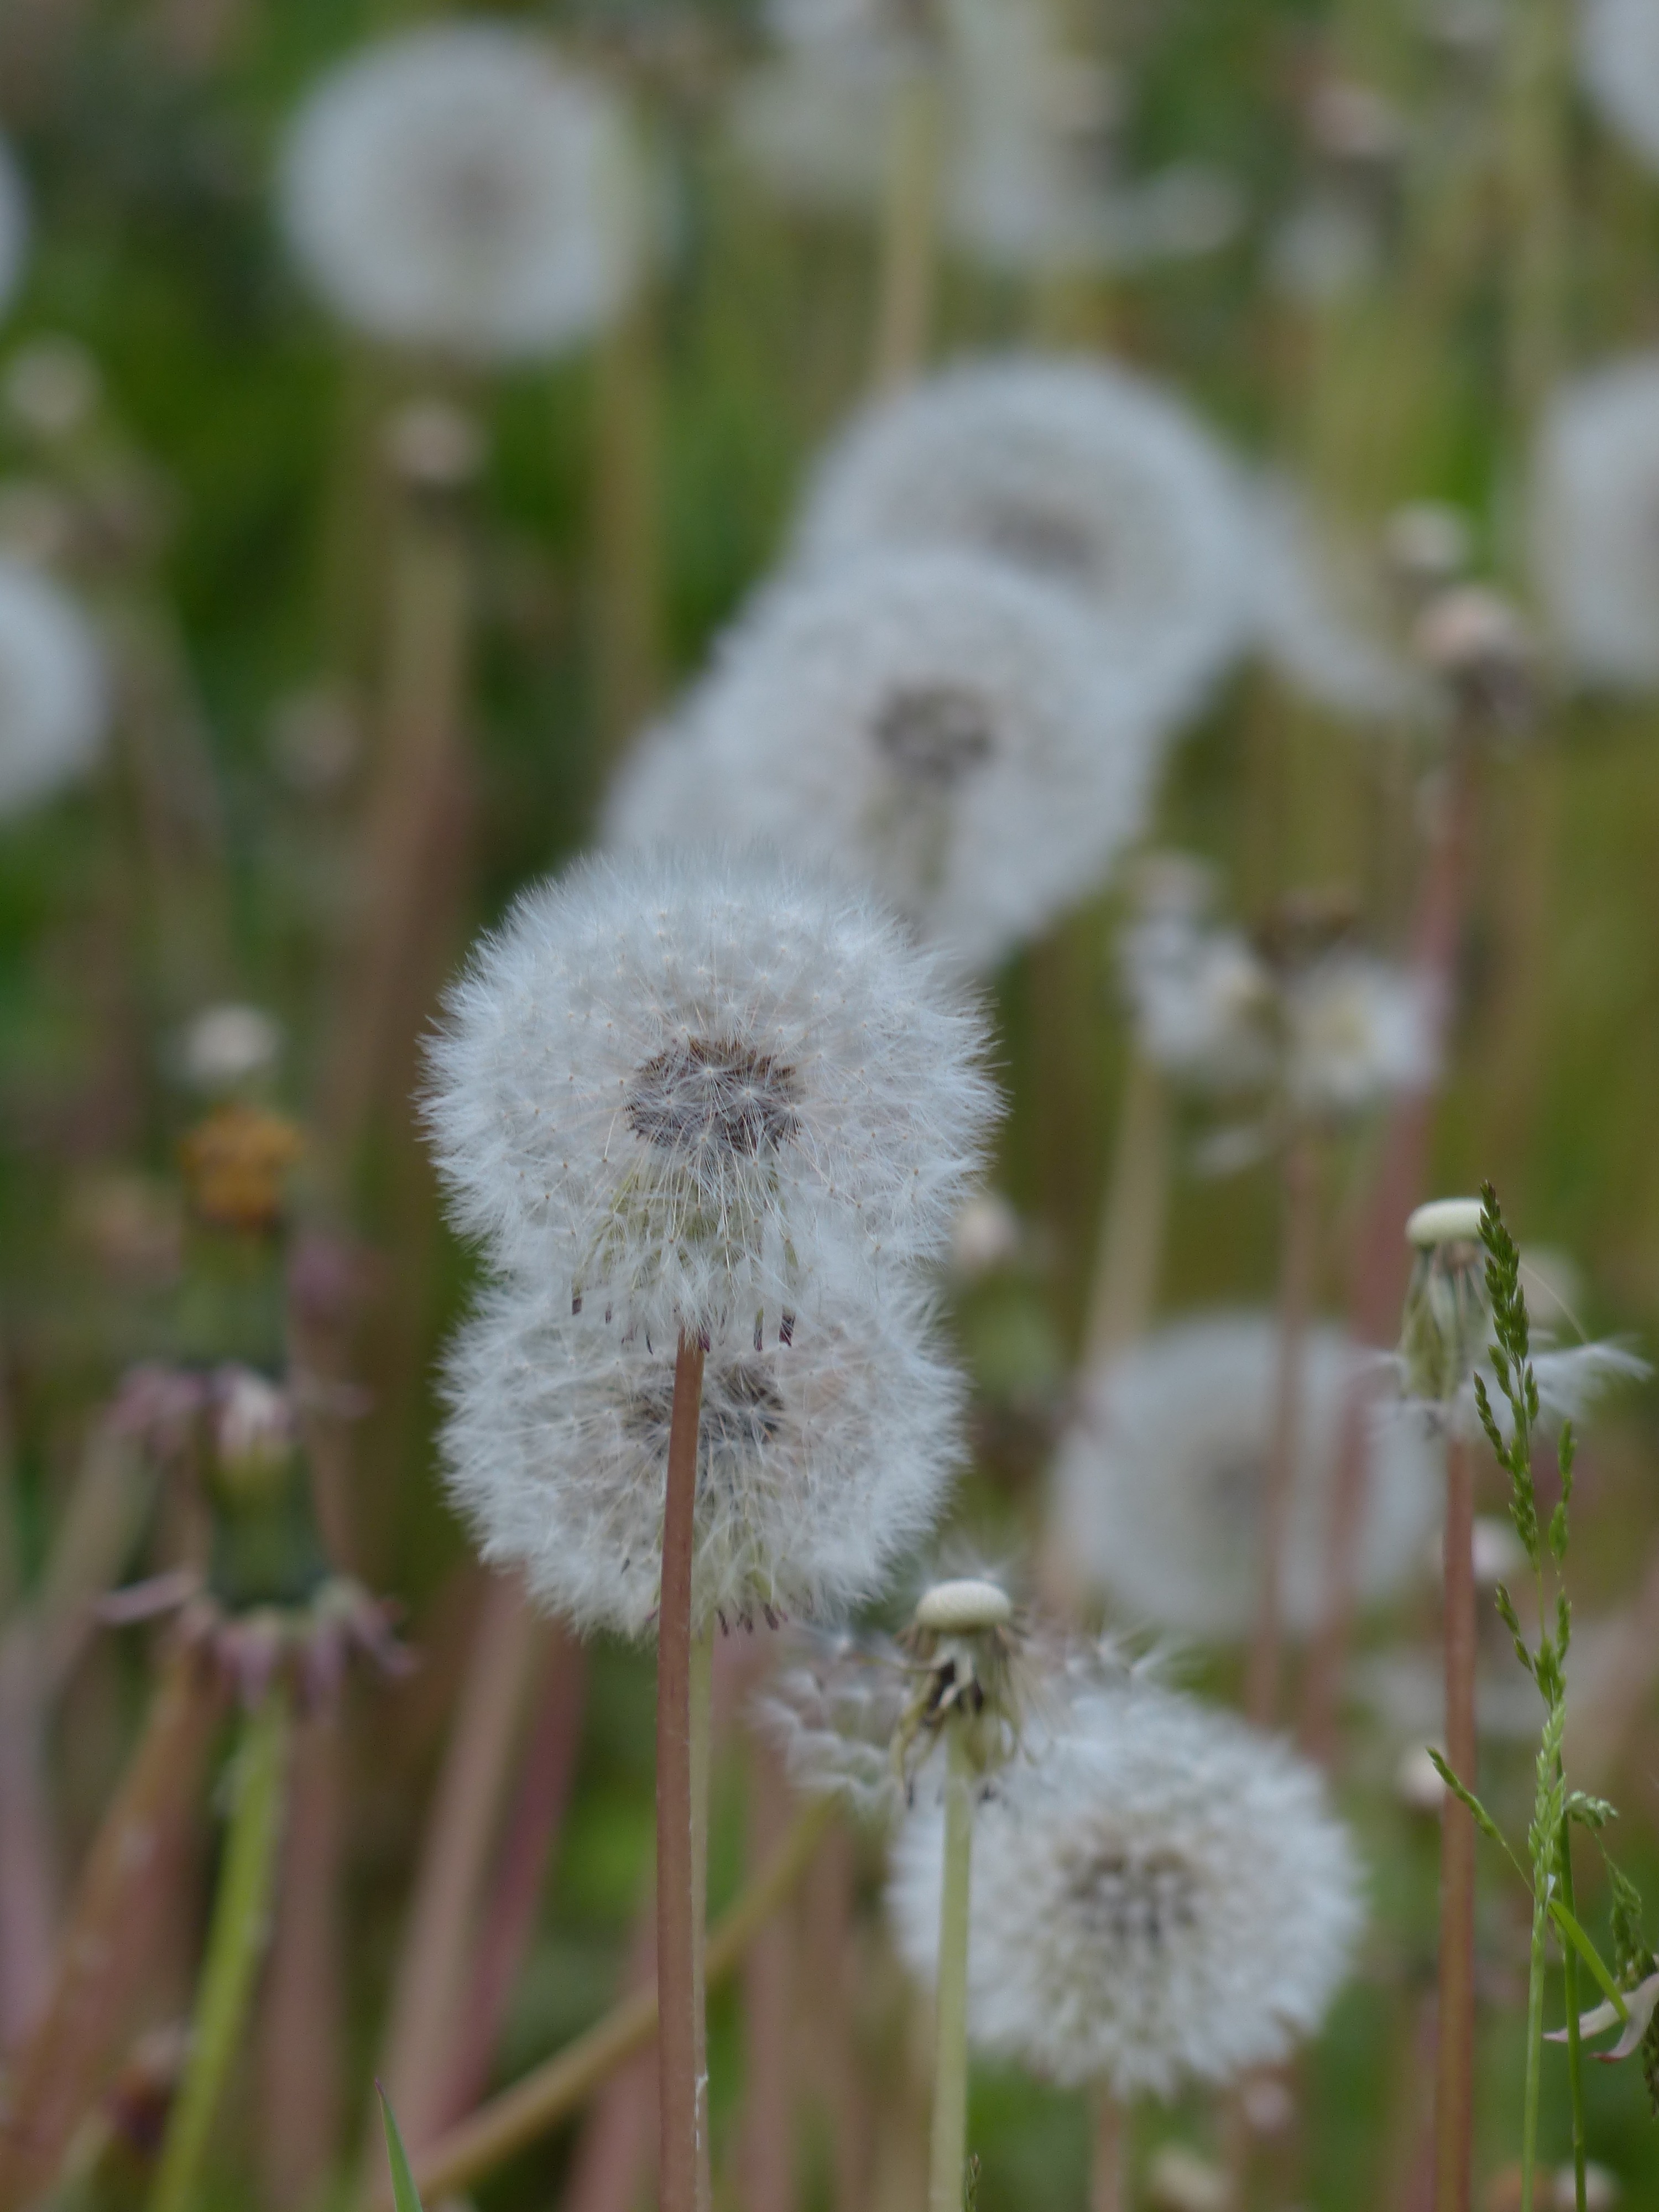
nature, grass, branch, plant, meadow, dandelion, flower, frost, summer, spring, green, botany, garden, flora, fauna, wildflower, close up, asteraceae, taraxacum, composites, macro photography, flowering plant, common dandelion, daisy family, taraxacum sect ruderalia, grass family, plant stem, land plant, leontodon